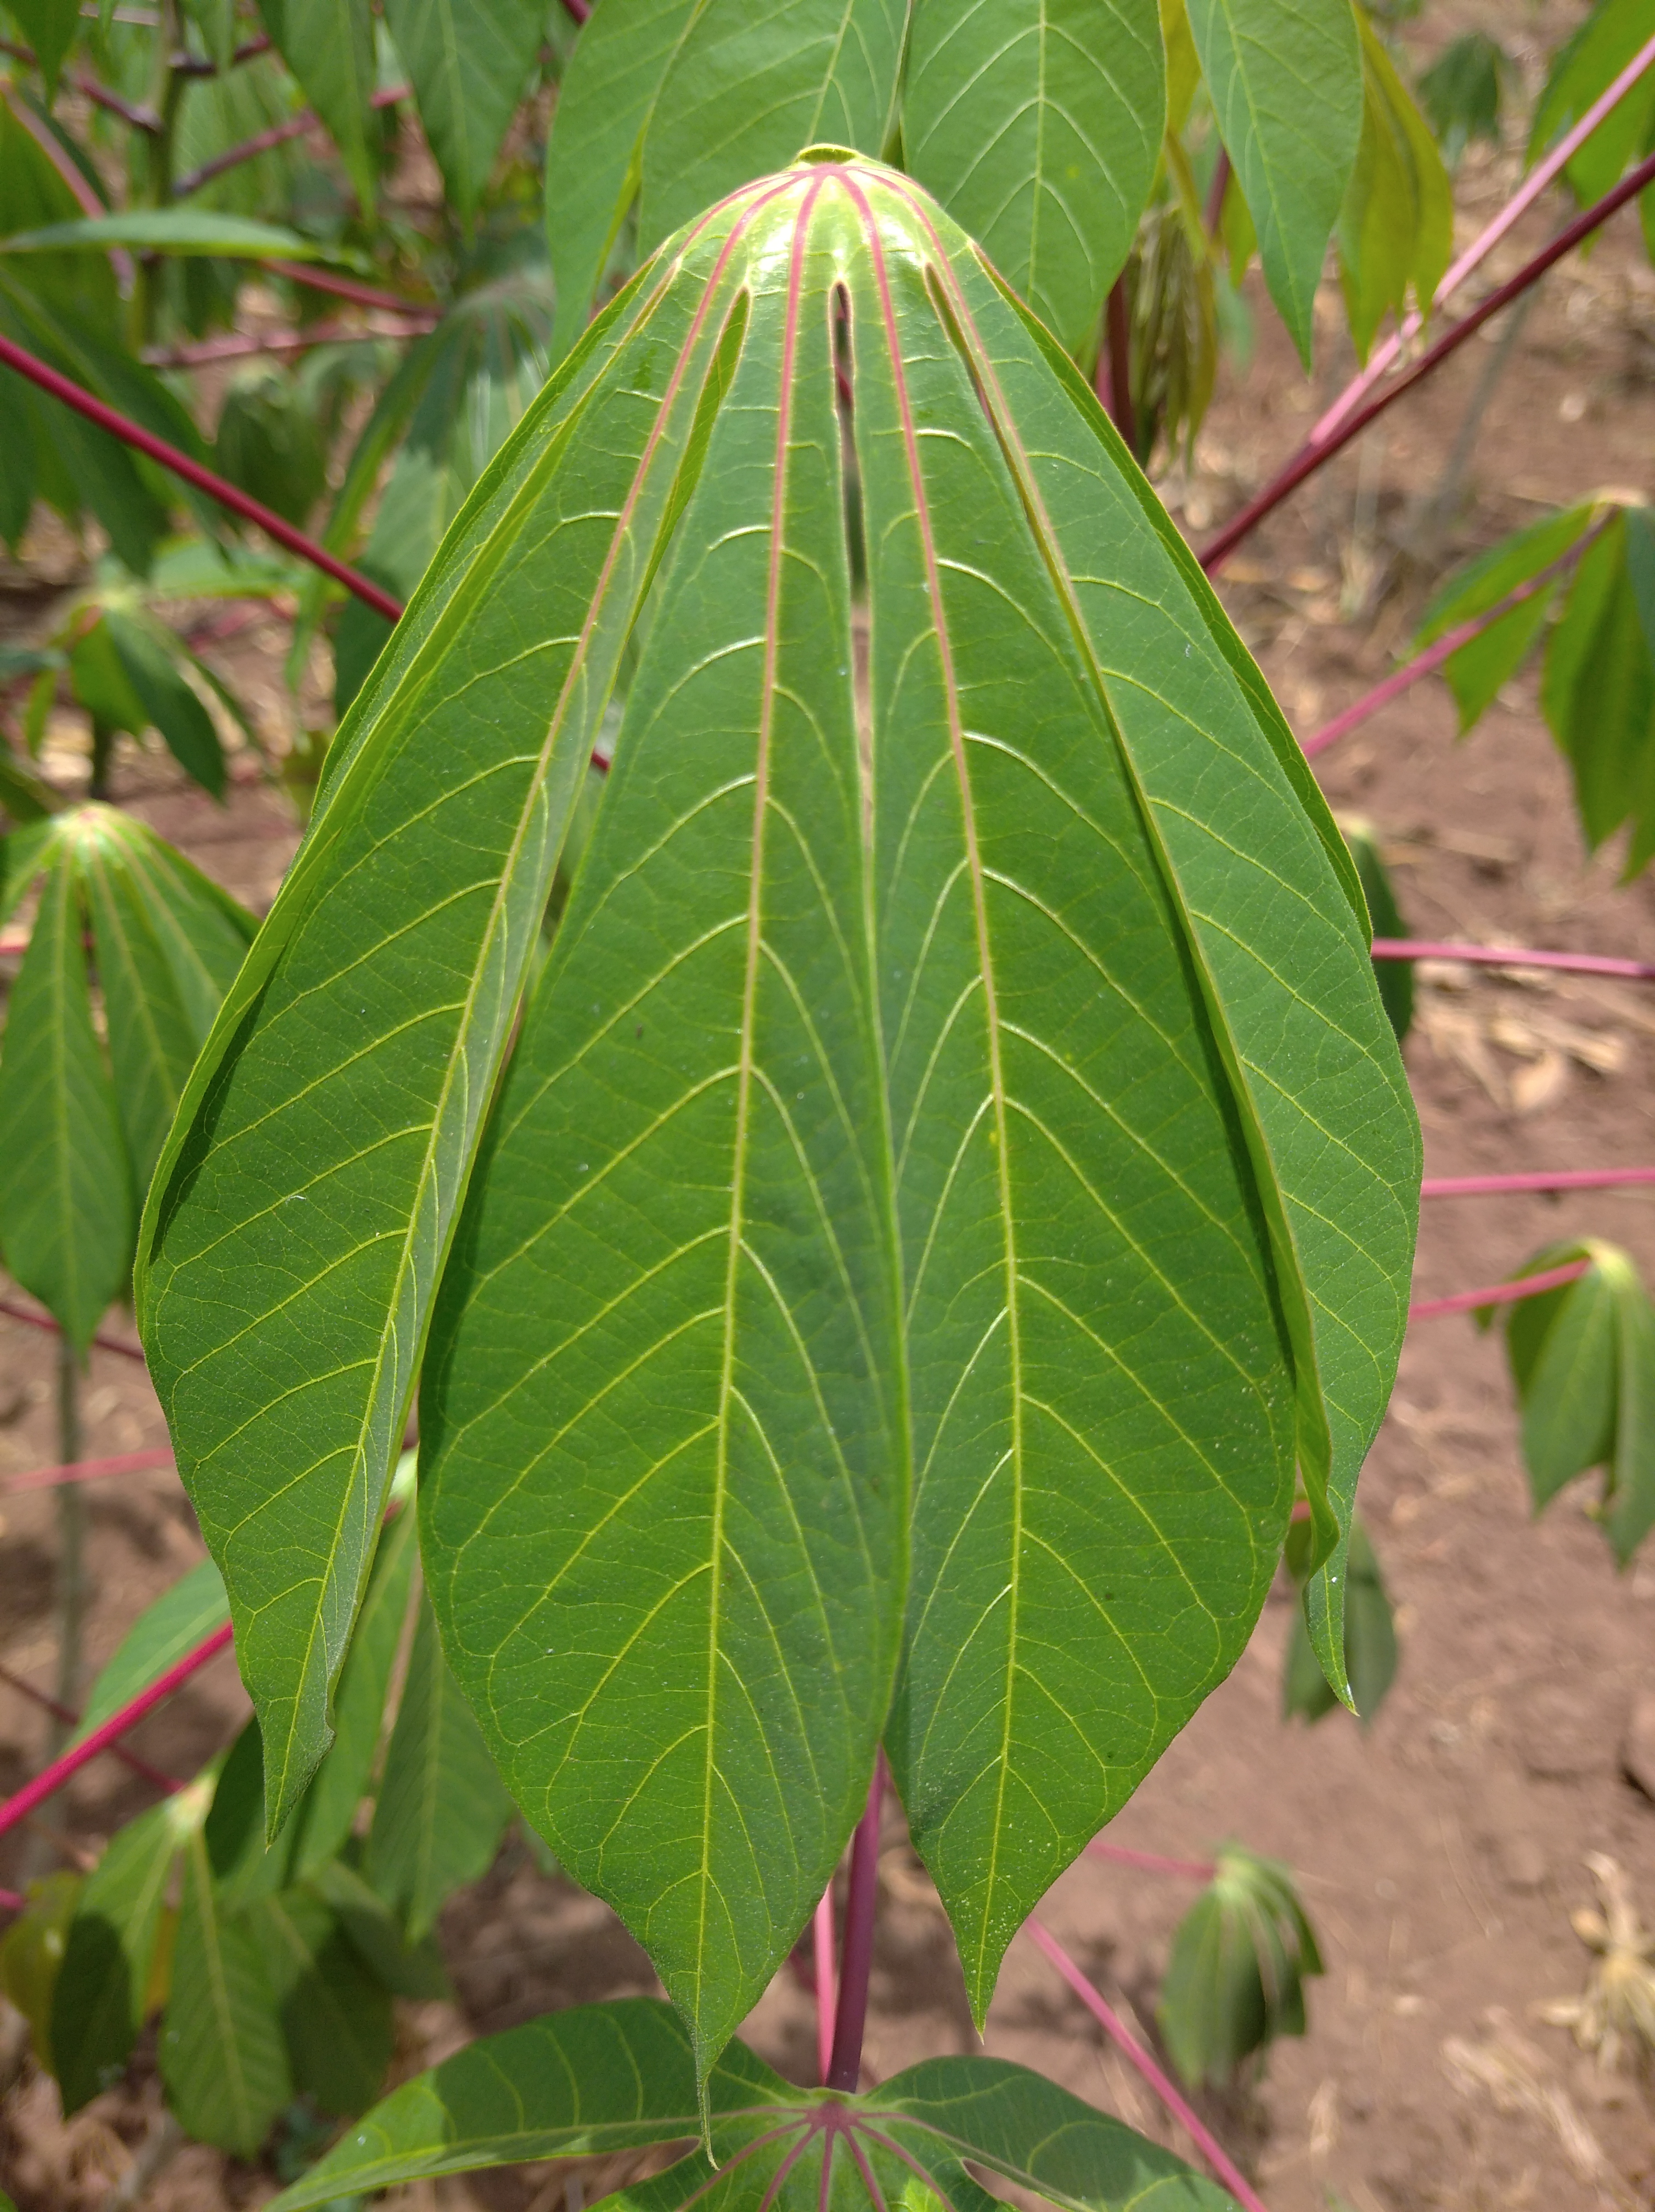
Label: healthy